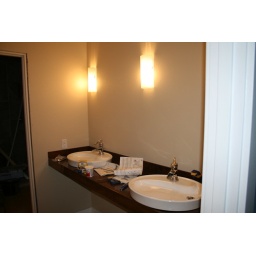
Cool sinks, I wonder how much water will stay in the sink when Mike's shaving...